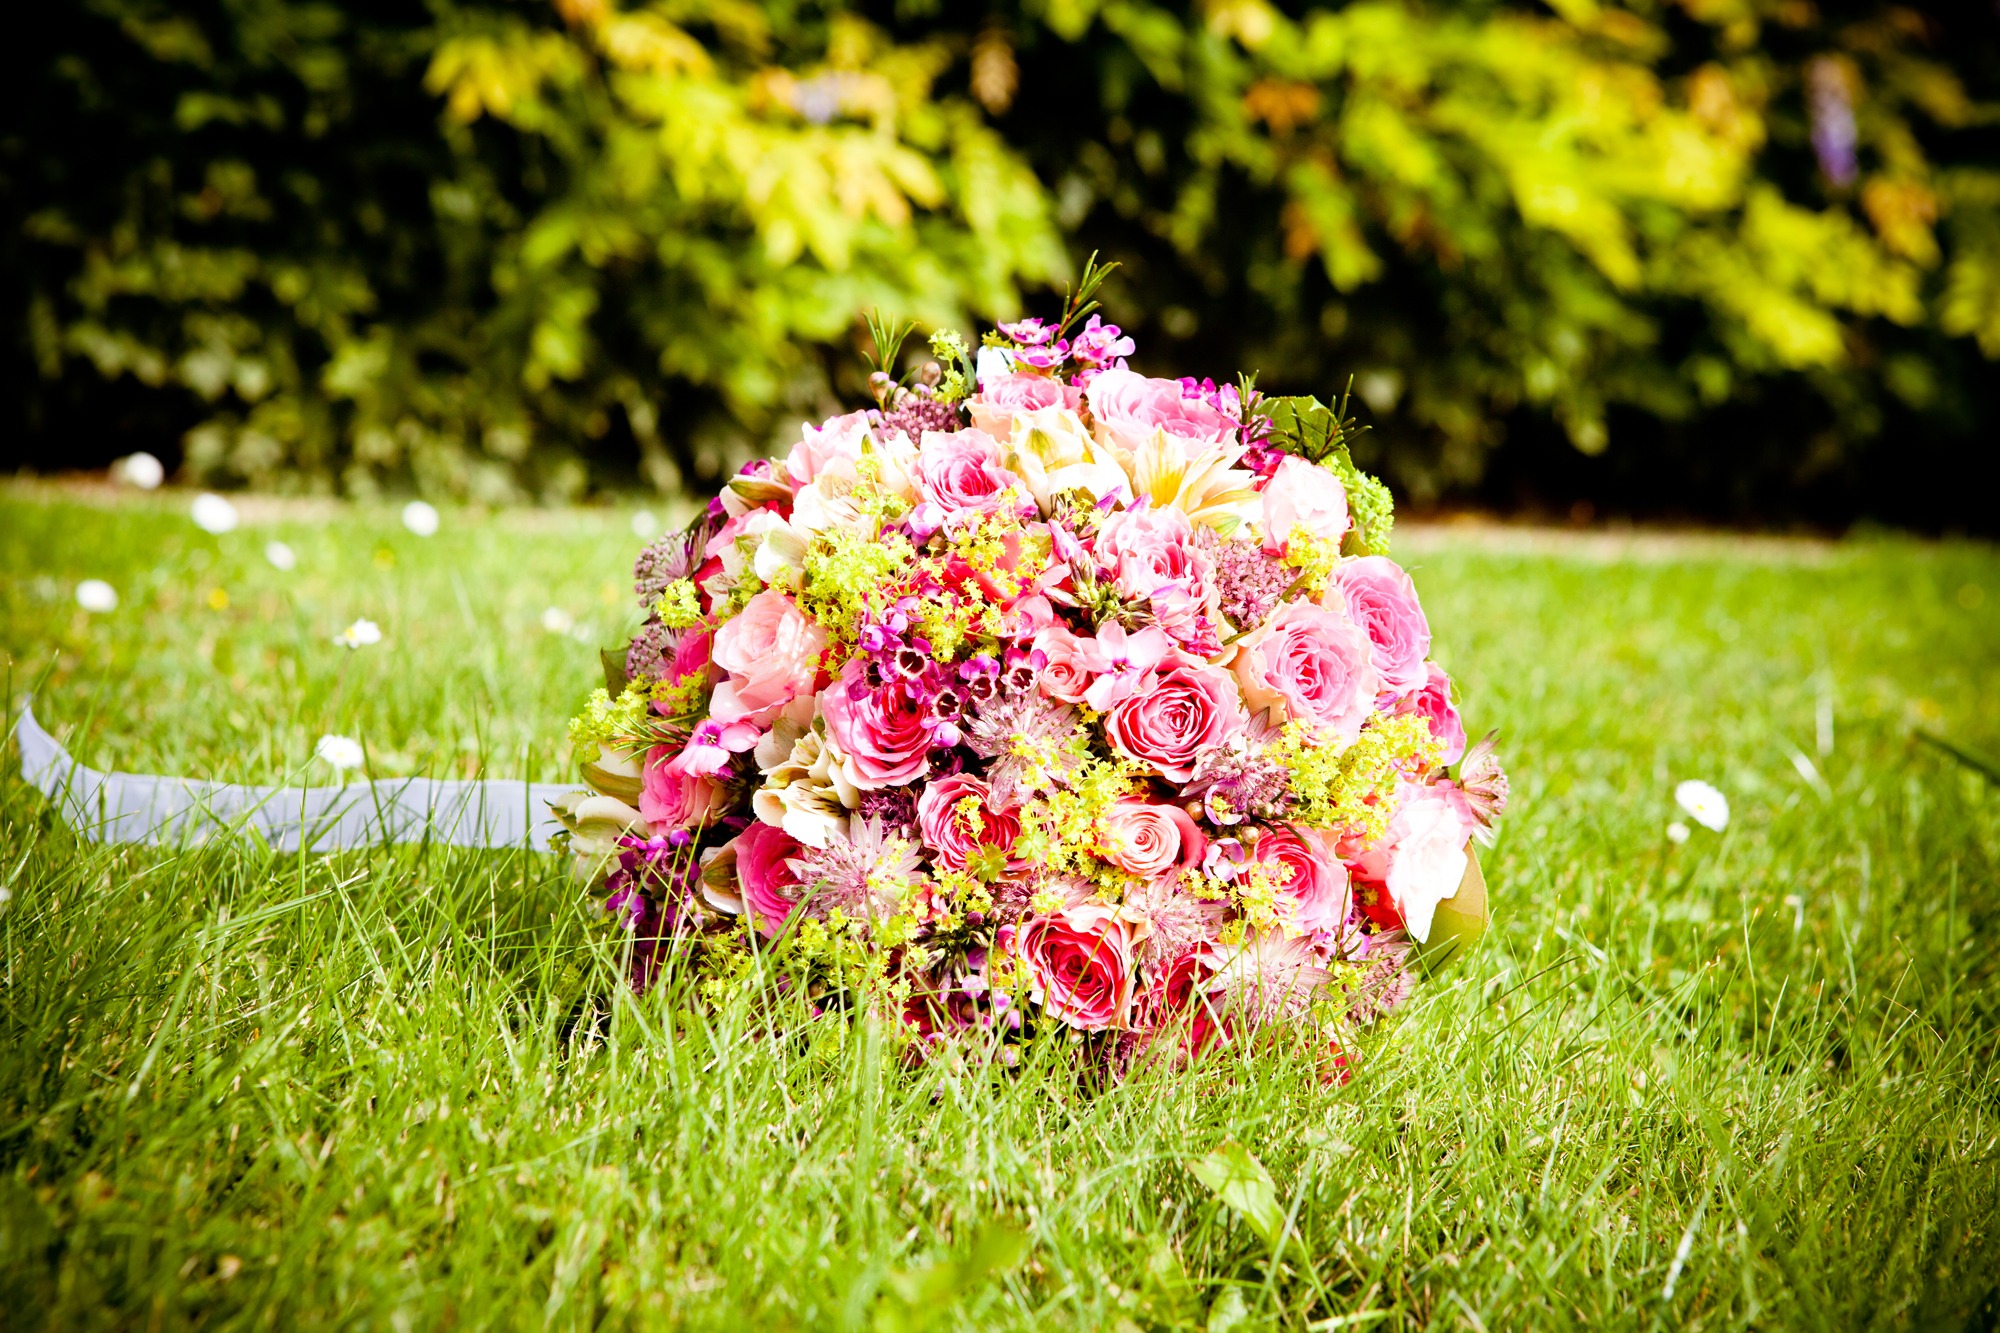
grass, blossom, plant, lawn, meadow, leaf, flower, petal, floral, celebration, green, autumn, romance, romantic, botany, garden, pink, wedding, flora, flowers, arrangement, roses, ceremony, shrub, bridal bouquet